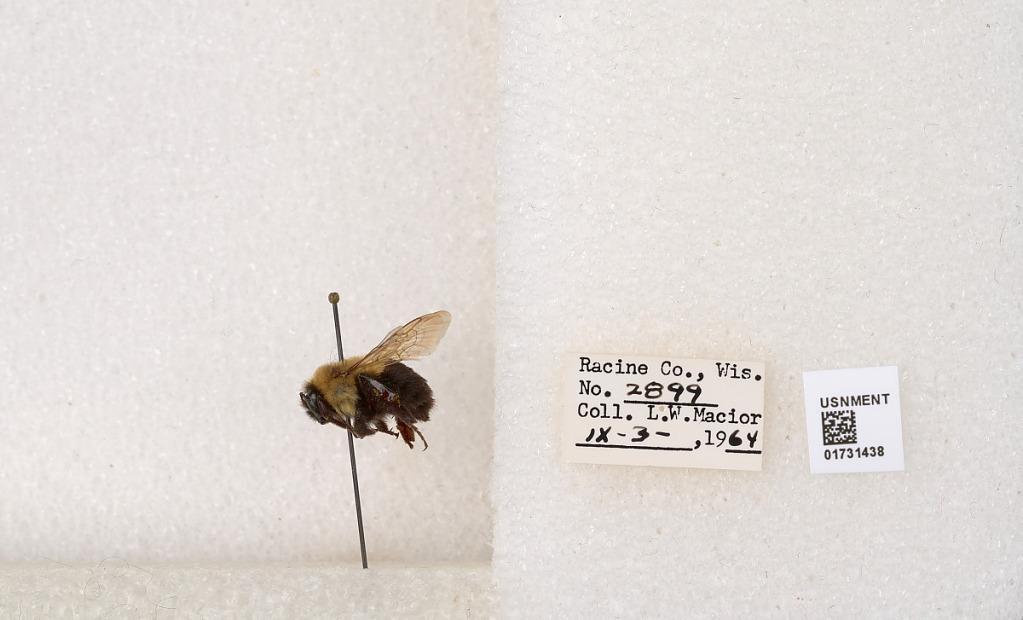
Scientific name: Bombus impatiens Cresson
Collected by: L. Macior
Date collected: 1964-9-3
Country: United States
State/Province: Wisconsin
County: Racine
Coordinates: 42.7299, -87.8123